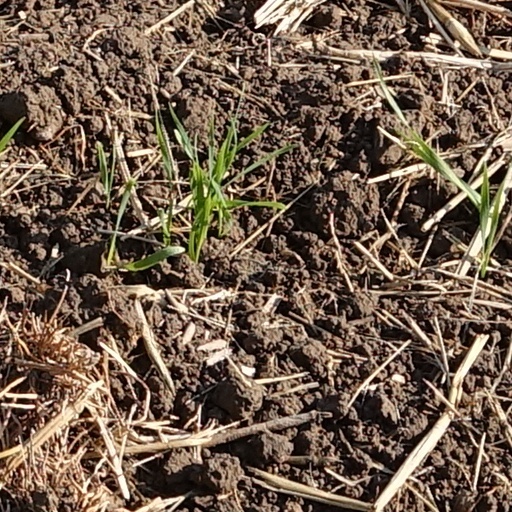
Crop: wheat